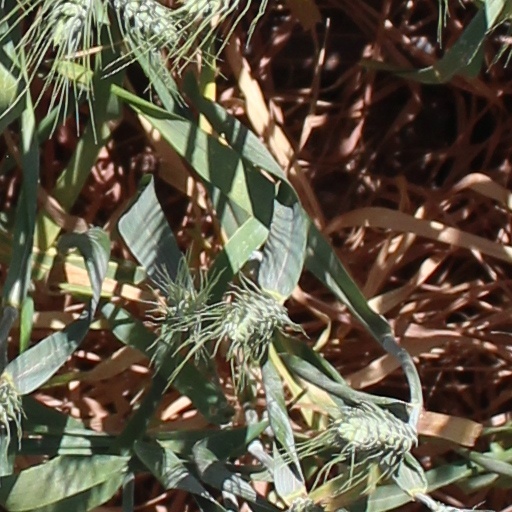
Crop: wheat